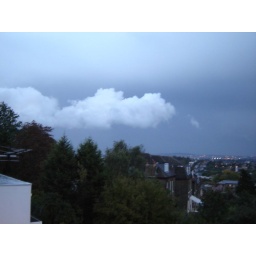
Low flying cloud over Forest Hill